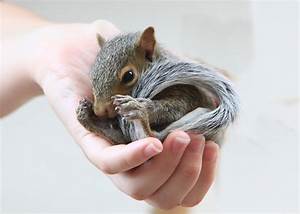
Label: scoiattolo